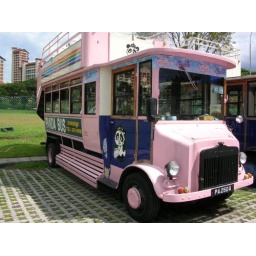
Saw this pink panda bus at a bus park in Sin Ming. It looks abandoned.